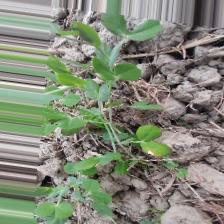
Label: Normal